Old Banks County Courthouse

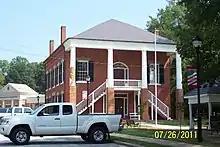
Old Banks County Courthouse - July 2011

The Old Banks County Courthouse is in Homer, Georgia. Construction started in 1860 but was interrupted because of the American Civil War. Construction was paid for with $6,600 in Confederate money. Construction was finished in 1875. ("The Georgia Courthouse Manual" dates it as completed in 1863.) The building is a two-story brick courthouse with a stone foundation in the Greek Revival style. It is similar to many courthouses in Virginia, which is a result of the builders being from Virginia. It has Tuscan columns that are on top of one-story brick piers. The interior originally had a cross plan. The courtroom and judge's chambers are on the second floor, which are accessed by outside double stairways.